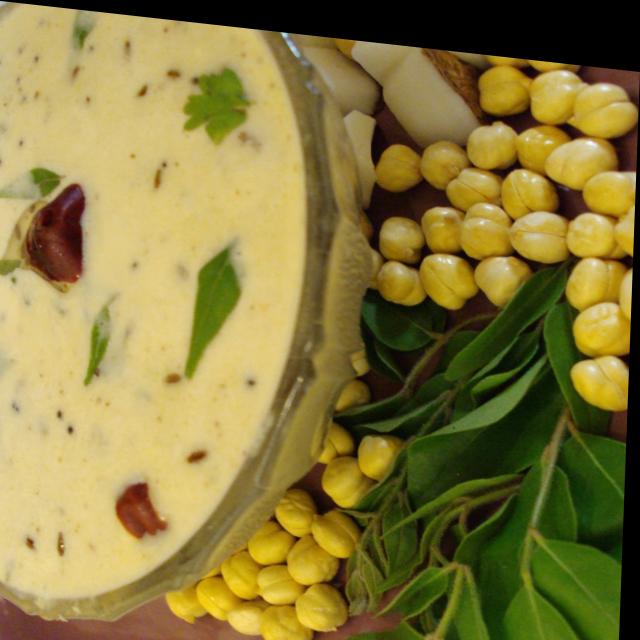
Dish: coconut_chutney